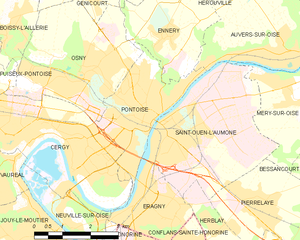
Pontoise
Kort over kommunen
Kort over kommunen
Pontoise er en stor fransk provinsby. Den er beliggende i departementet Val-d'Oise.